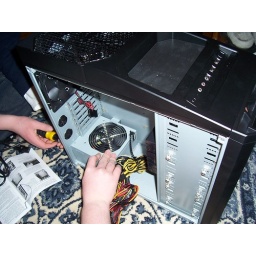
Rudy is building a computer this year. Here he is putting in his power supply